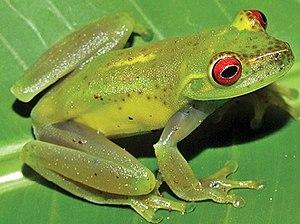
Aplastodiscus weygoldti est une espèce d'amphibiens de la famille des Hylidae.